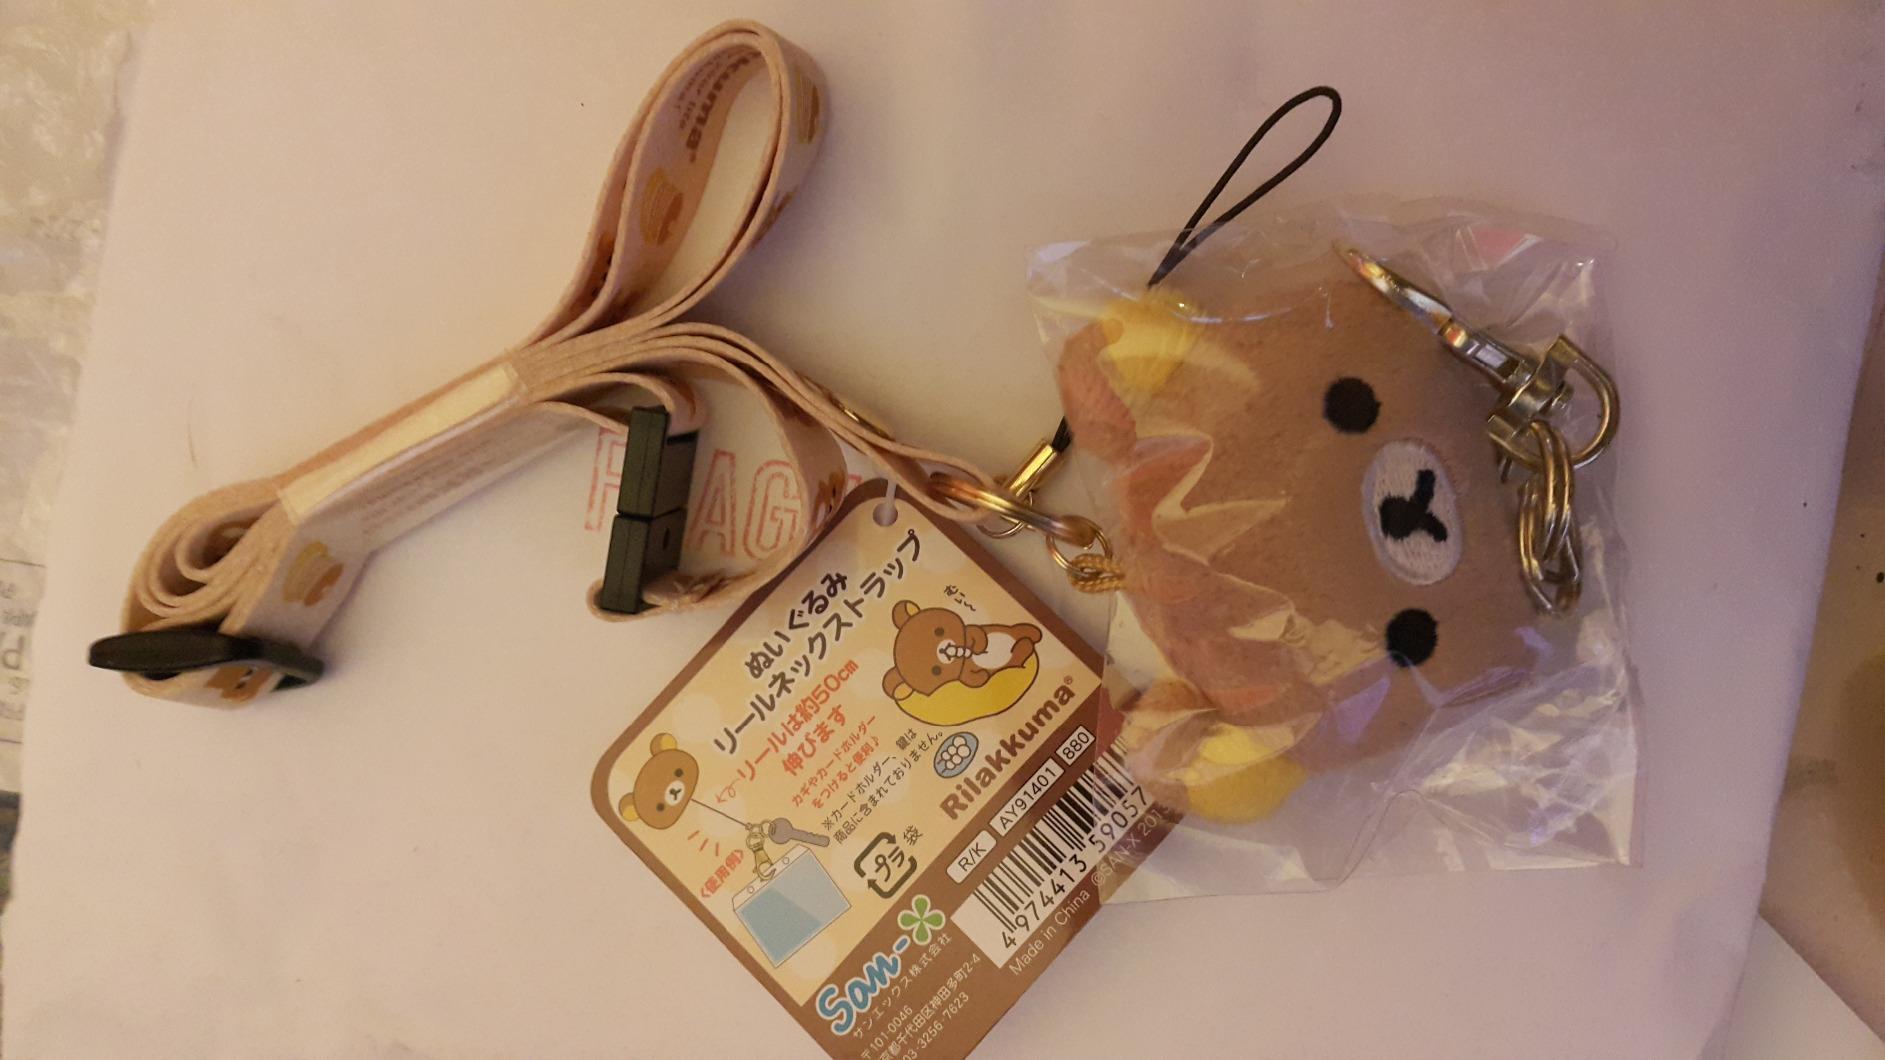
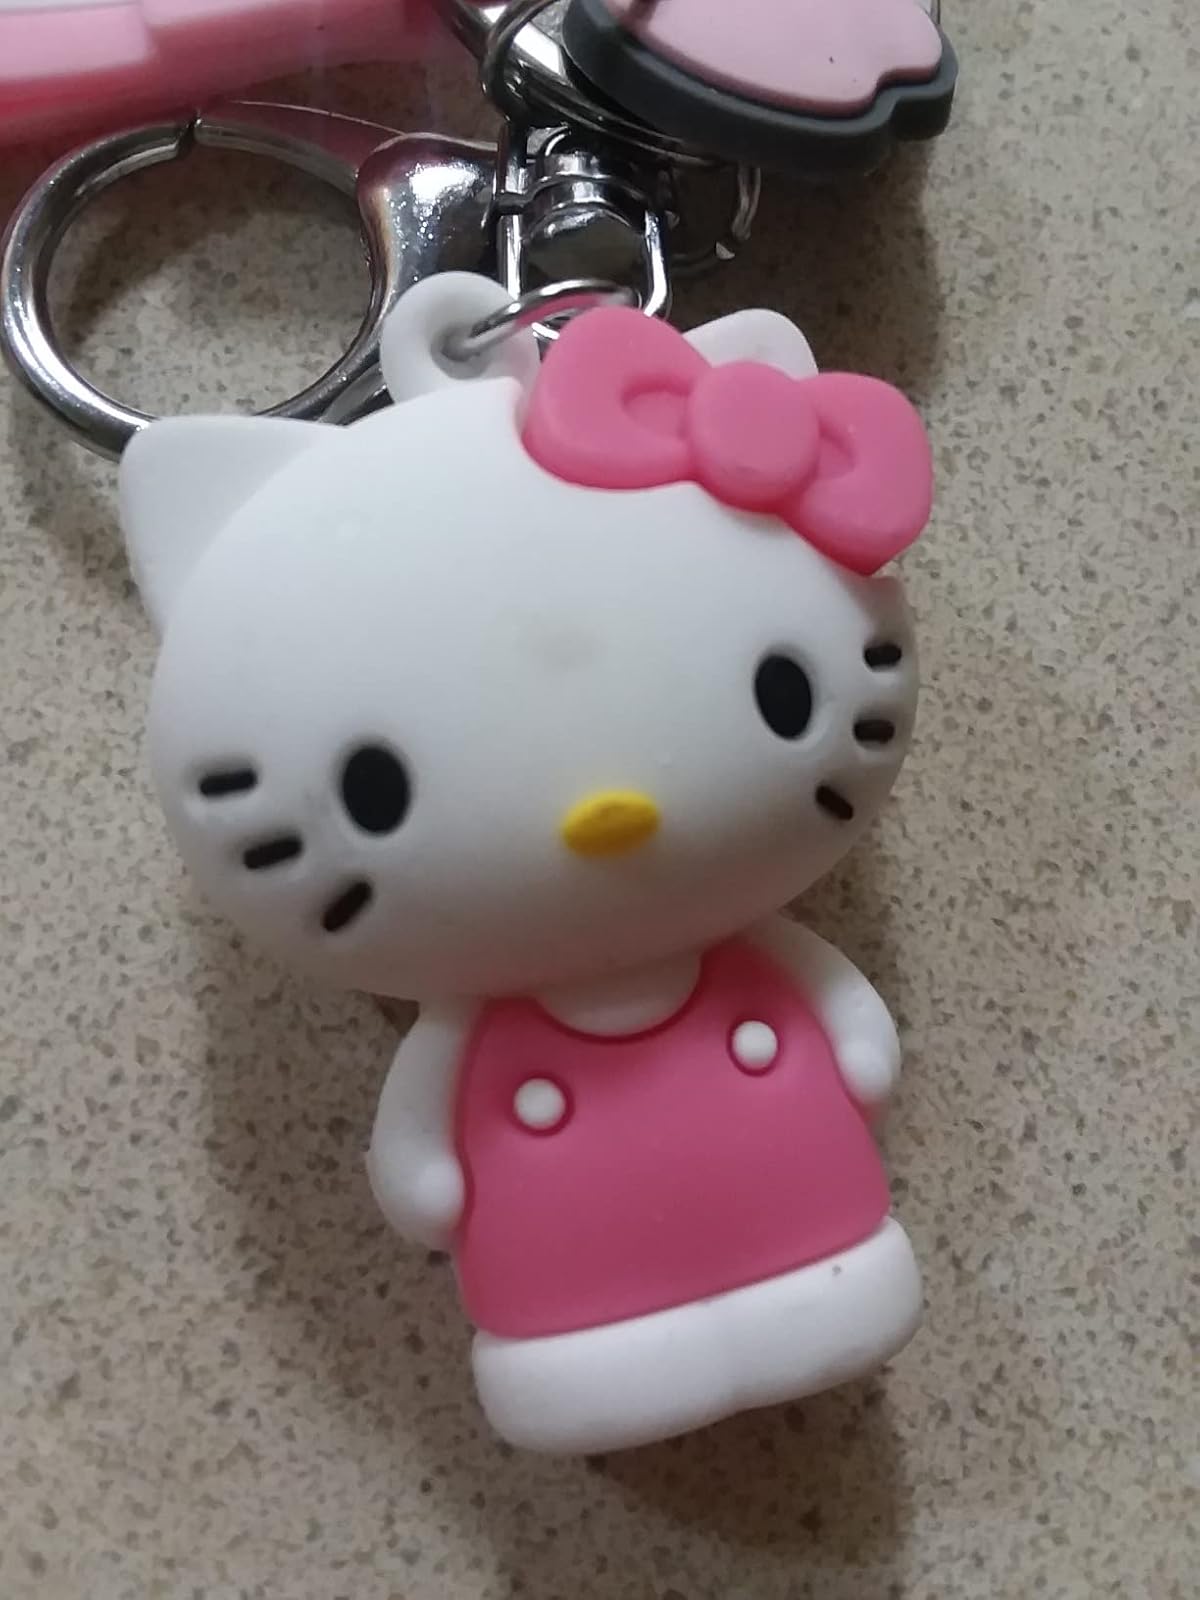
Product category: accessories_keychain
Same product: no